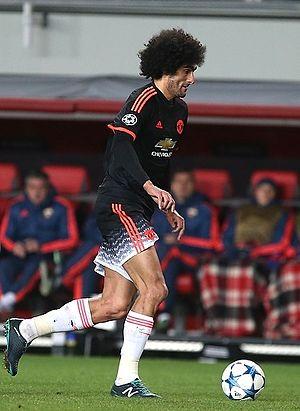
Marouane Fellaini, né le 22 novembre 1987 à Etterbeek en Belgique, est un footballeur international belge d’origine marocaine évoluant actuellement comme milieu de terrain à Shandong Luneng Taishan.